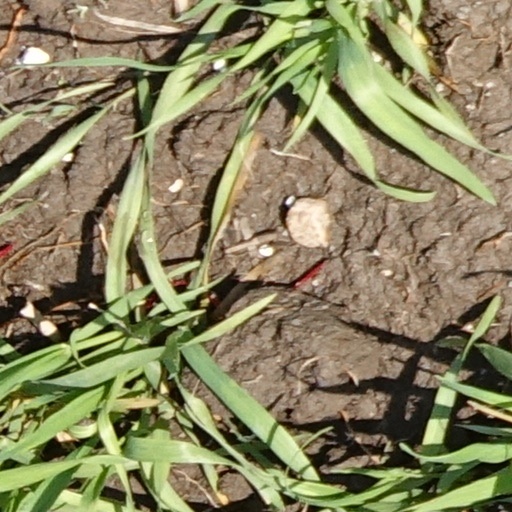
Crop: wheat